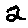
Label: 2